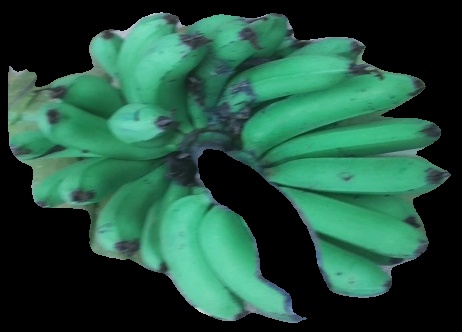
Variety: pachbale
Grade: grade3